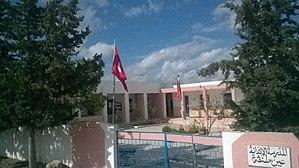
Aïn Tounga, Tunisie عين تونقة, تونس